Marshall Field's

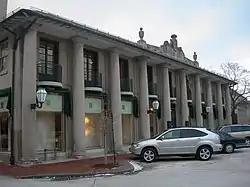
A Marshall Field's store in Lake Forest, Illinois, the last of the company's suburban stores until Macy's closed it in 2008 and was replaced with bluemercury and a few other stores

Under Shedd's leadership for the next 16 years, Marshall Field & Co. continued to rebuild its store, fulfilling plans approved by Field himself to pull down the 1879 structure later in 1906. In its stead rose a new south State Street building with a continuation of the 1902 street façade. Opened in September 1907, it included a Louis Comfort Tiffany-decorated ceiling that is both the first and largest ceiling ever built in favrile glass, containing over 1.6 million pieces. With completion of the building, Marshall Field's momentarily possessed the title of "world's largest department store" over John Wanamaker & Co. in Philadelphia and R.H. Macy & Co. in New York.